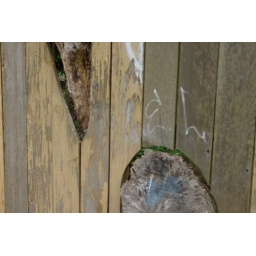
I walk past this fence everyday. it was build around this trees stumps, interesting.